Huston Smith

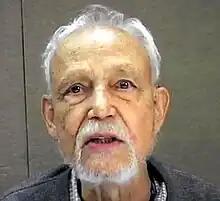
Smith in 2004

While at Washington University, Smith was the host of two National Educational Television series (NET – the forerunner of PBS): "The Religions of Man" and "Search for America".